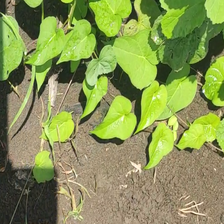
Weed species: Obscure_morning _glory(Ipomoea obscura)